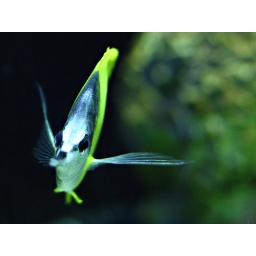
A Long-nosed Butterfly fish mugs for the camera at the National Aquarium in Baltimore.